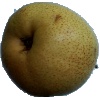
Label: Pear Forelle 1